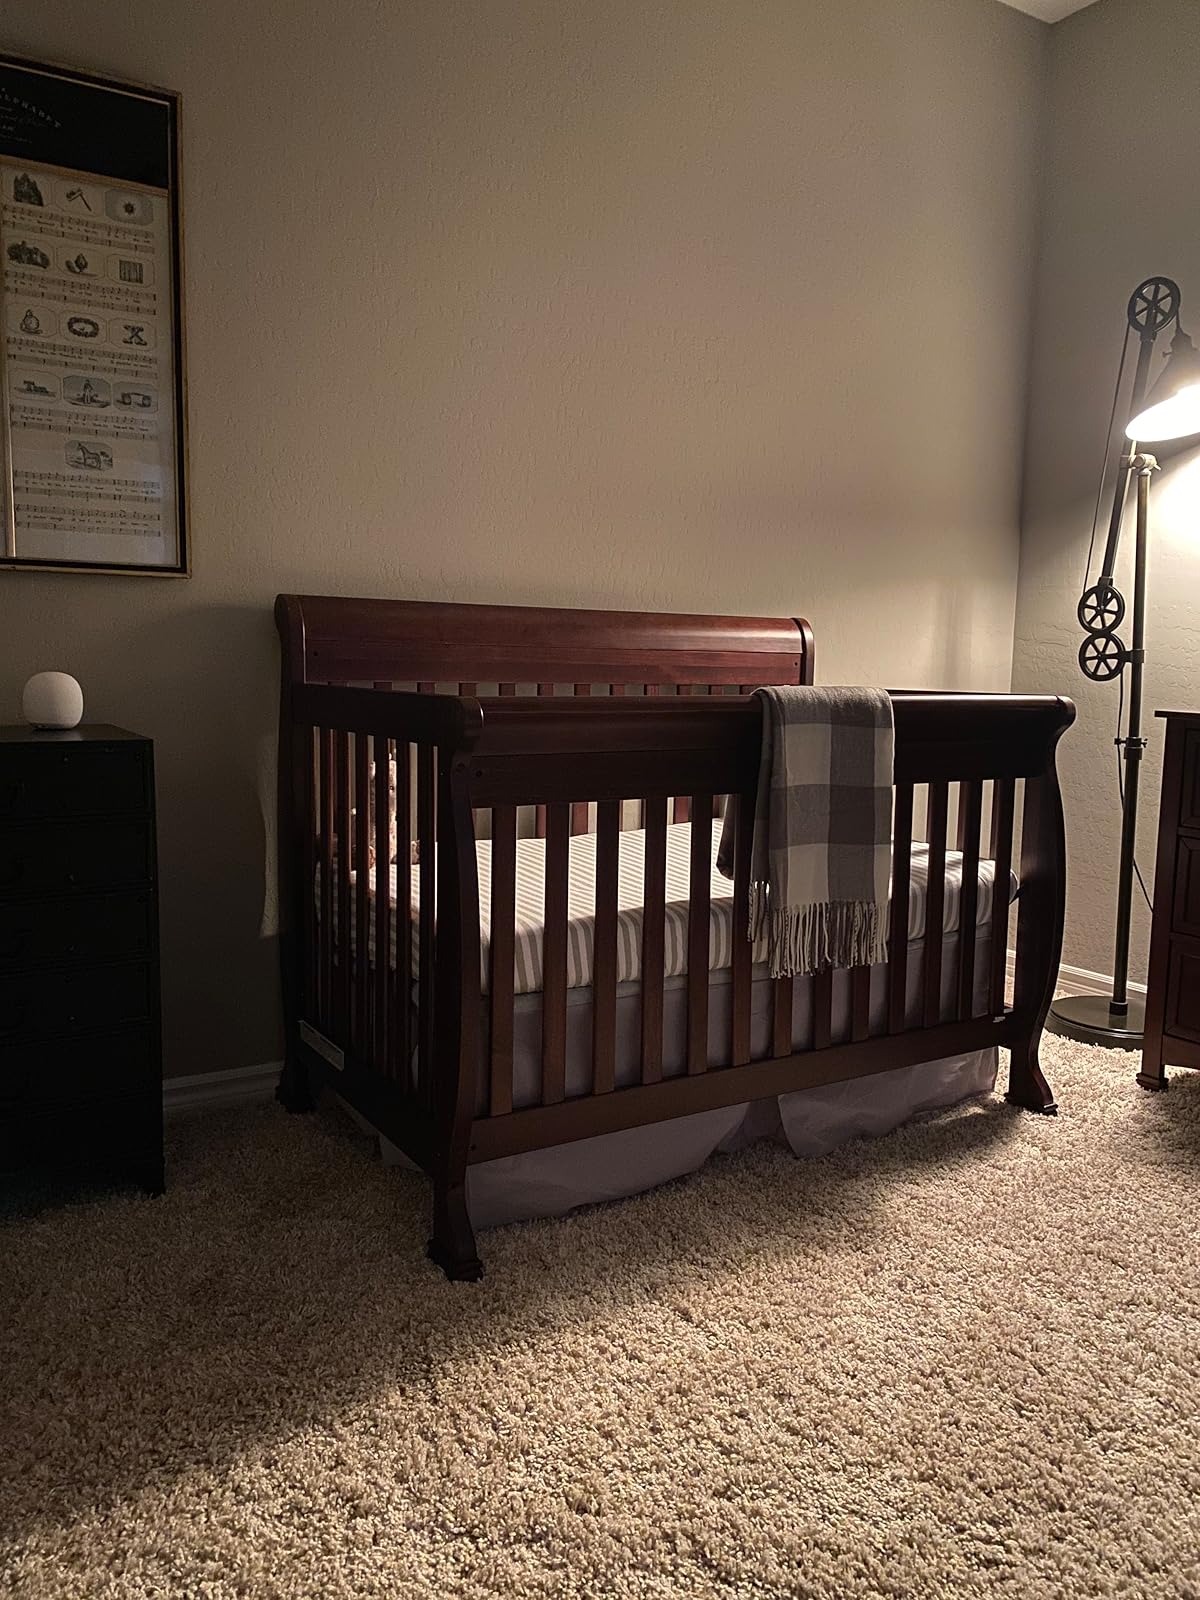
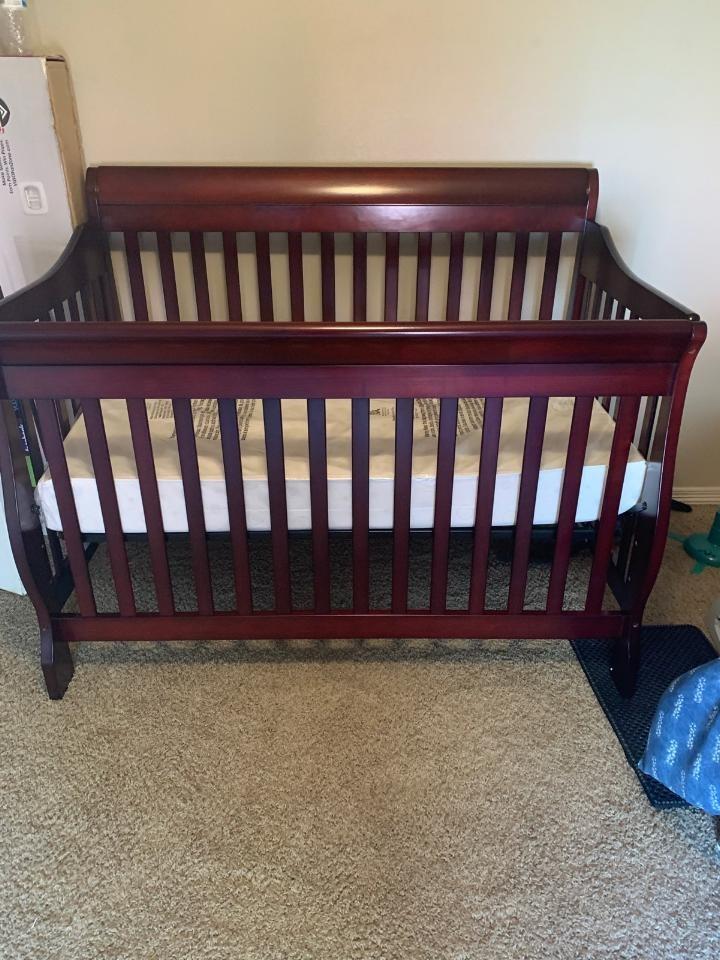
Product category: products_crib
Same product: no